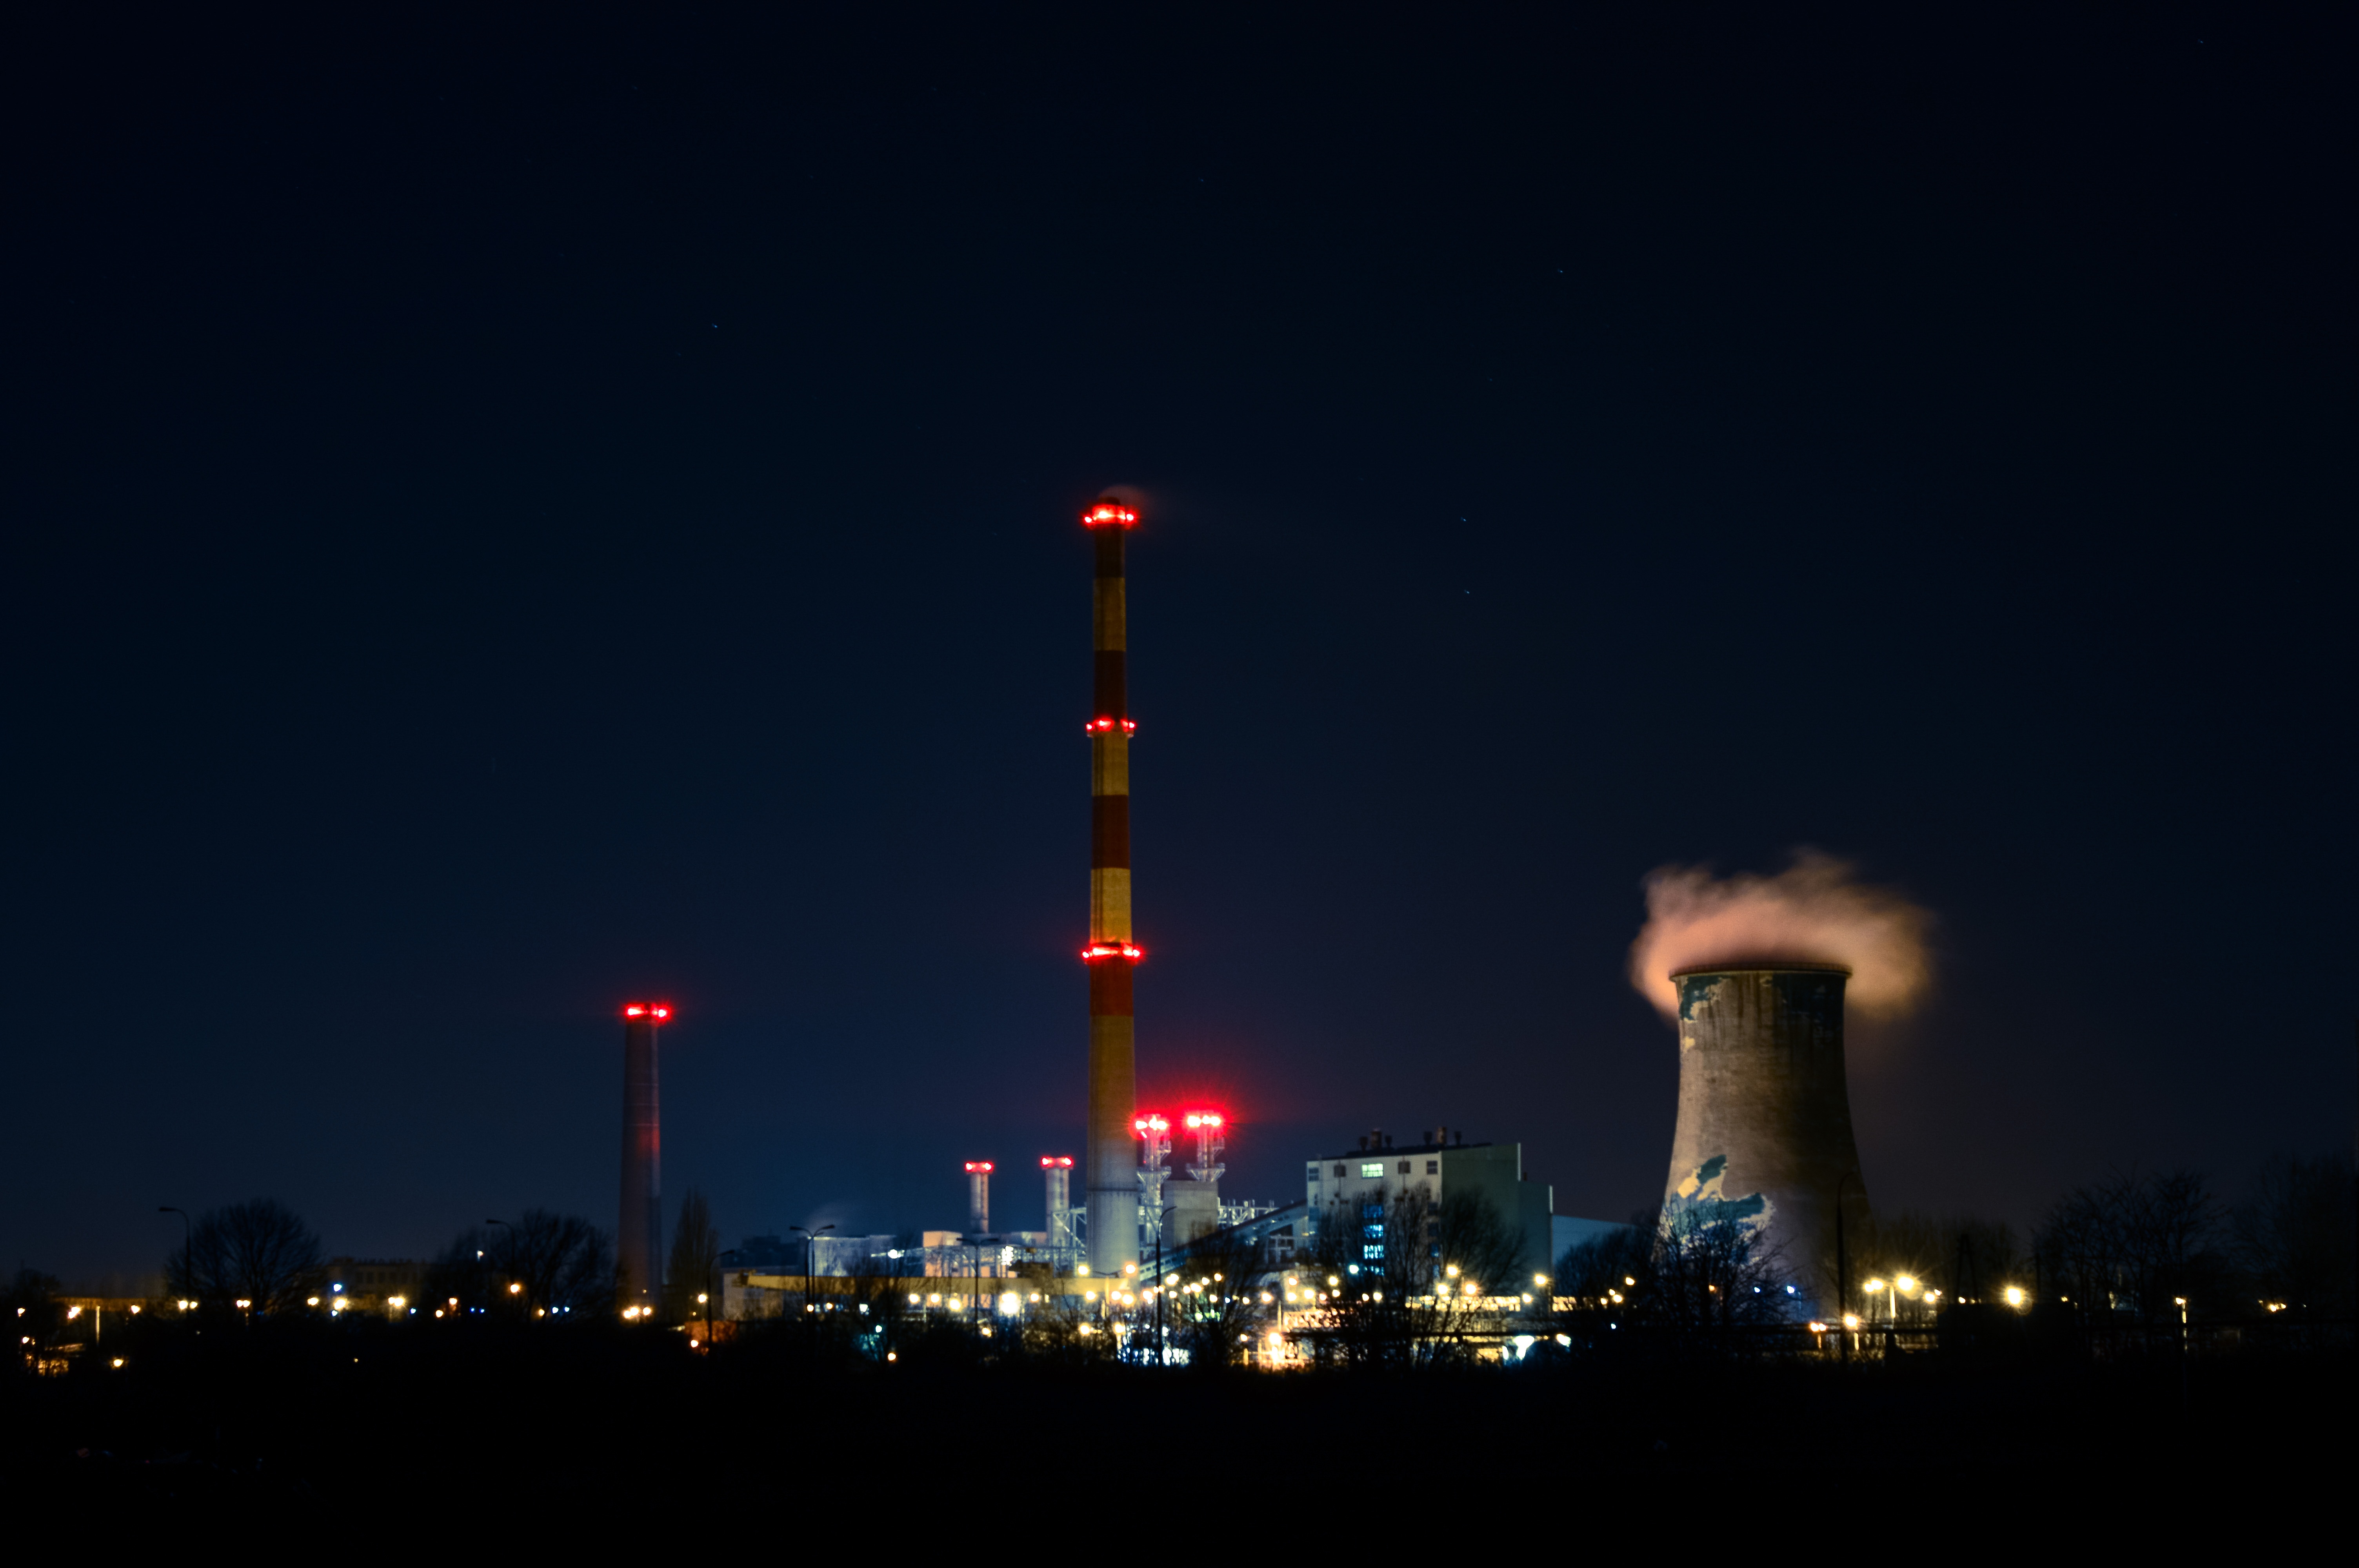
structure, technology, skyline, night, steam, building, city, skyscraper, cityscape, dusk, environment, evening, construction, tower, chimney, industry, electricity, energy, power plant, engineering, production, pollution, industrial plant, illumnated